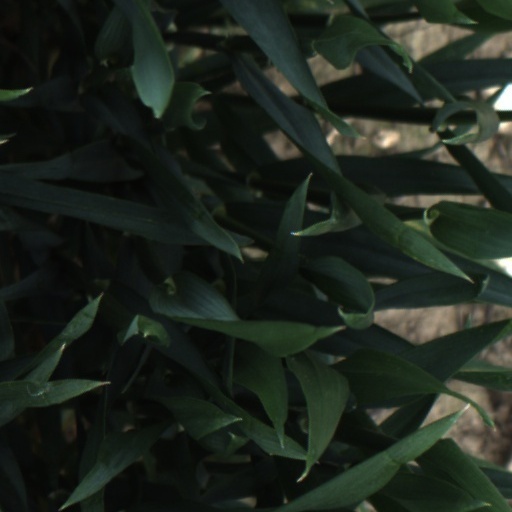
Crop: wheat